Little London, Shropshire

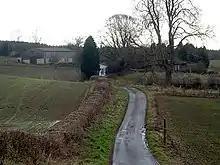
Little London, near Munslow, in winter

One hamlet is situated near Alveley. It borders with Arley, Worcestershire and its partial woodland forms the outskirts of the Wyre Forest. This Little London sits on an unclassified road which forms part of the access route to Alveley Country Park.